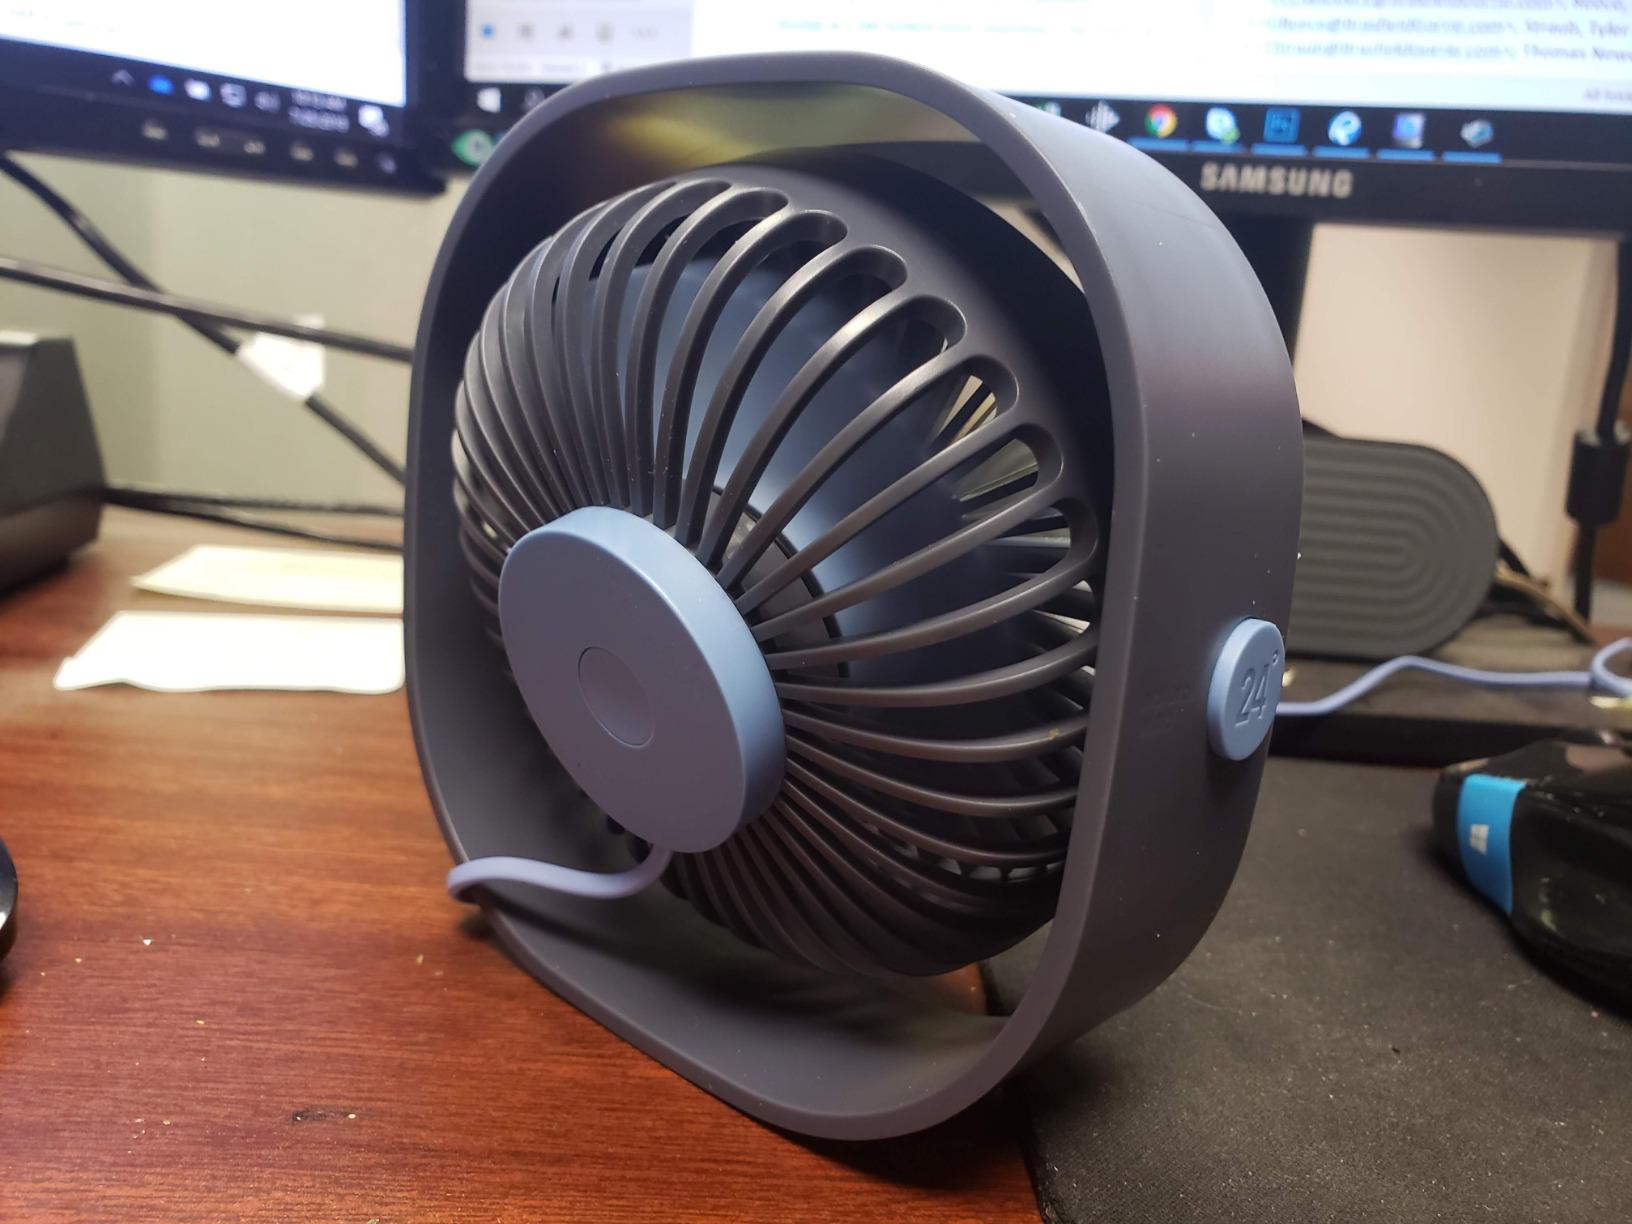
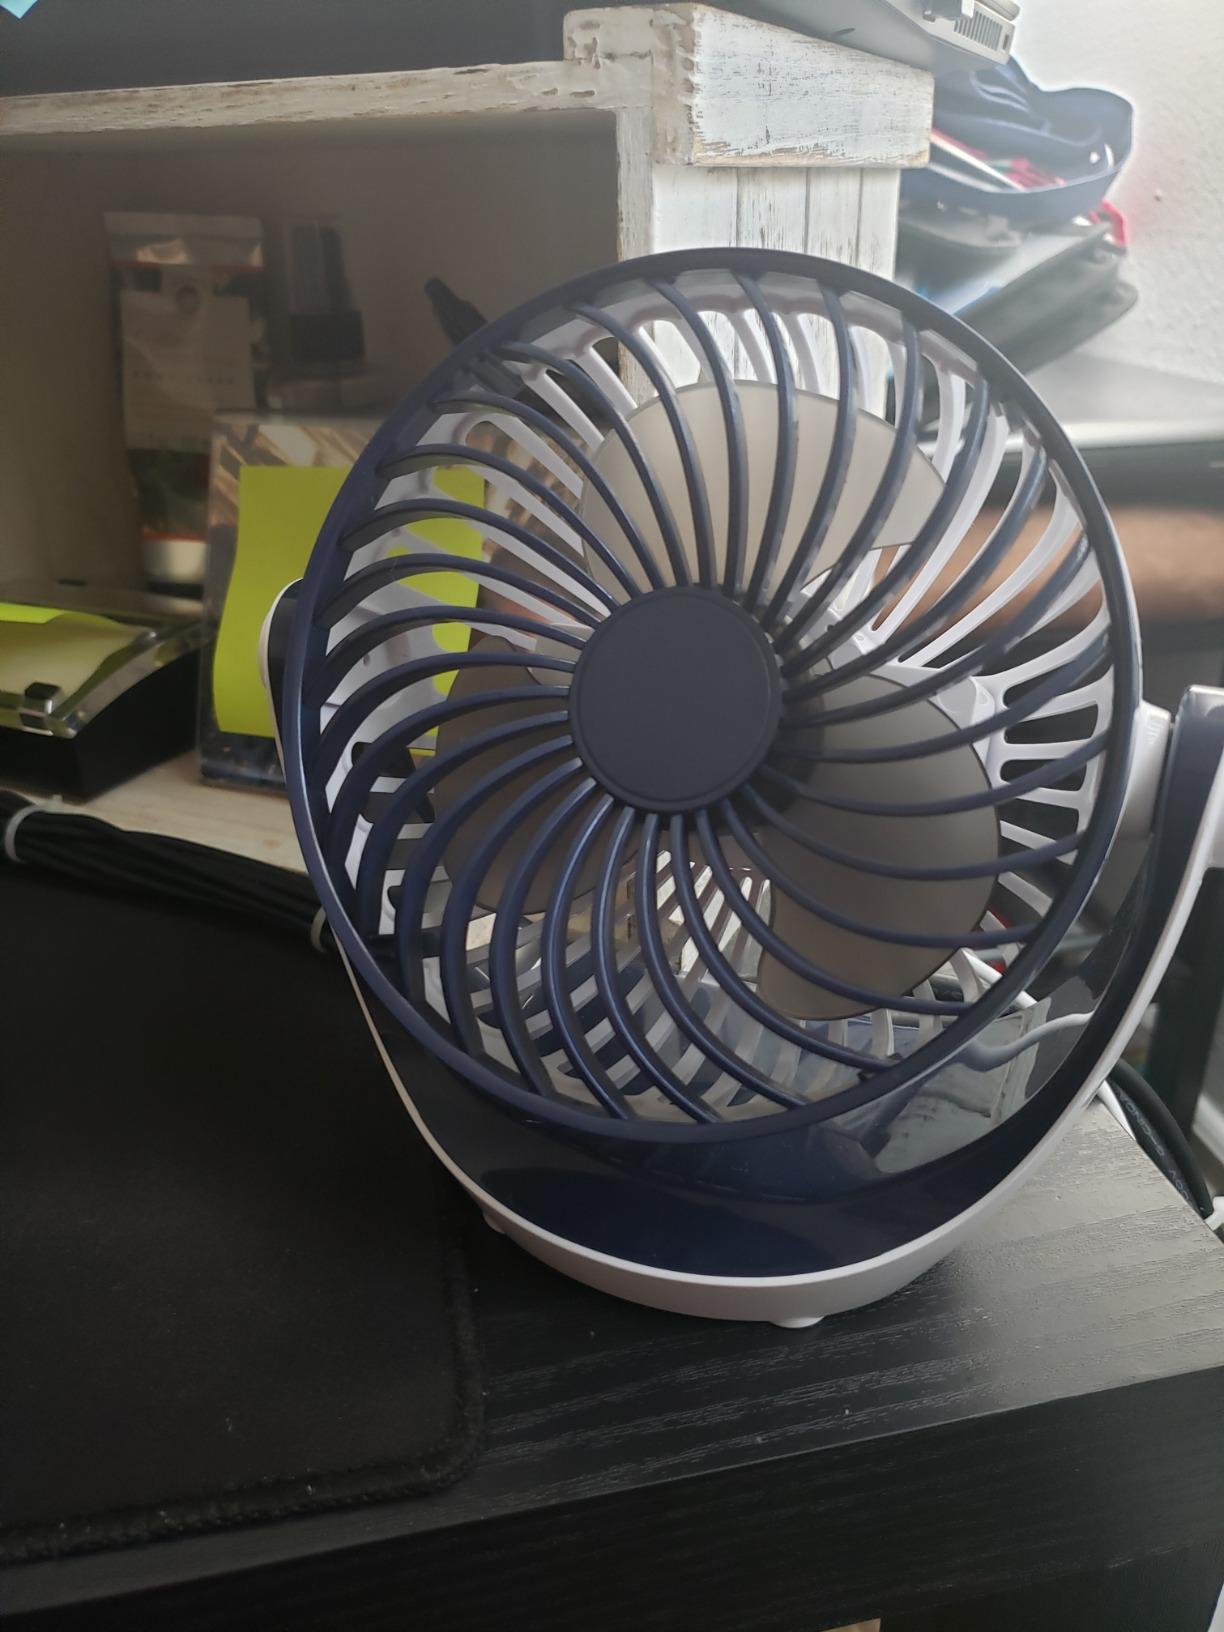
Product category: fan
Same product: no